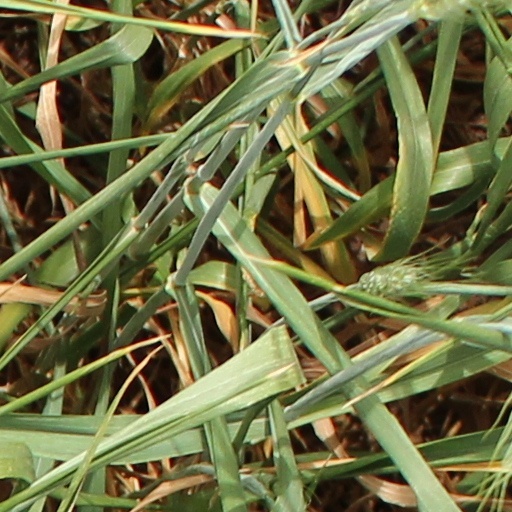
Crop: wheat